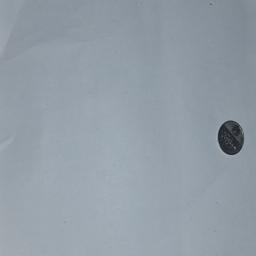
Label: 5_New_Back